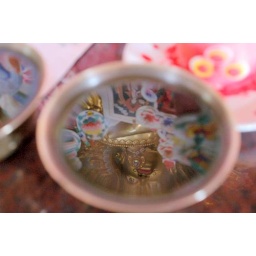
Reflection in water bowl